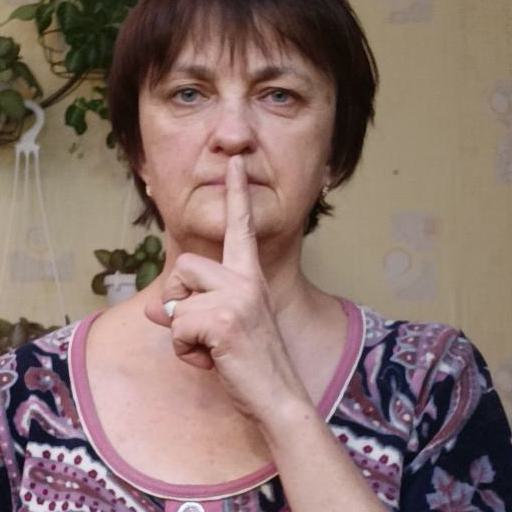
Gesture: mute